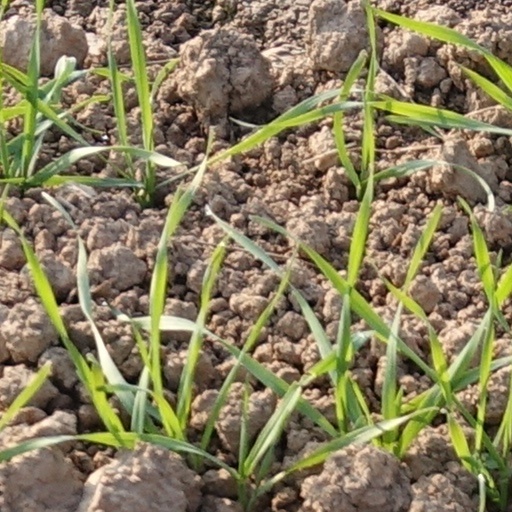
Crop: wheat